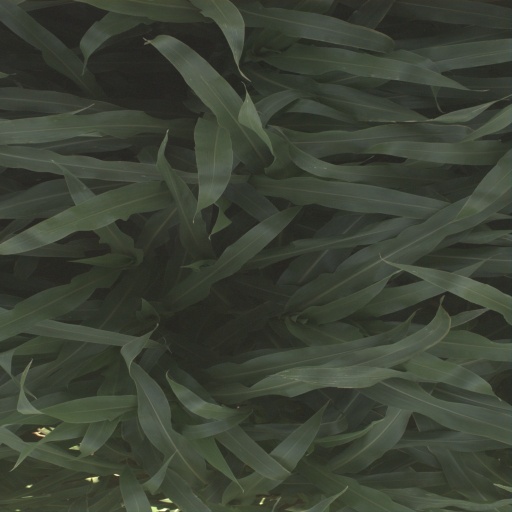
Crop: sorghum